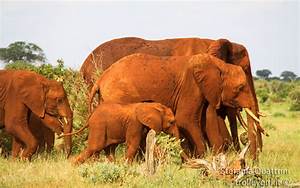
Label: elephant